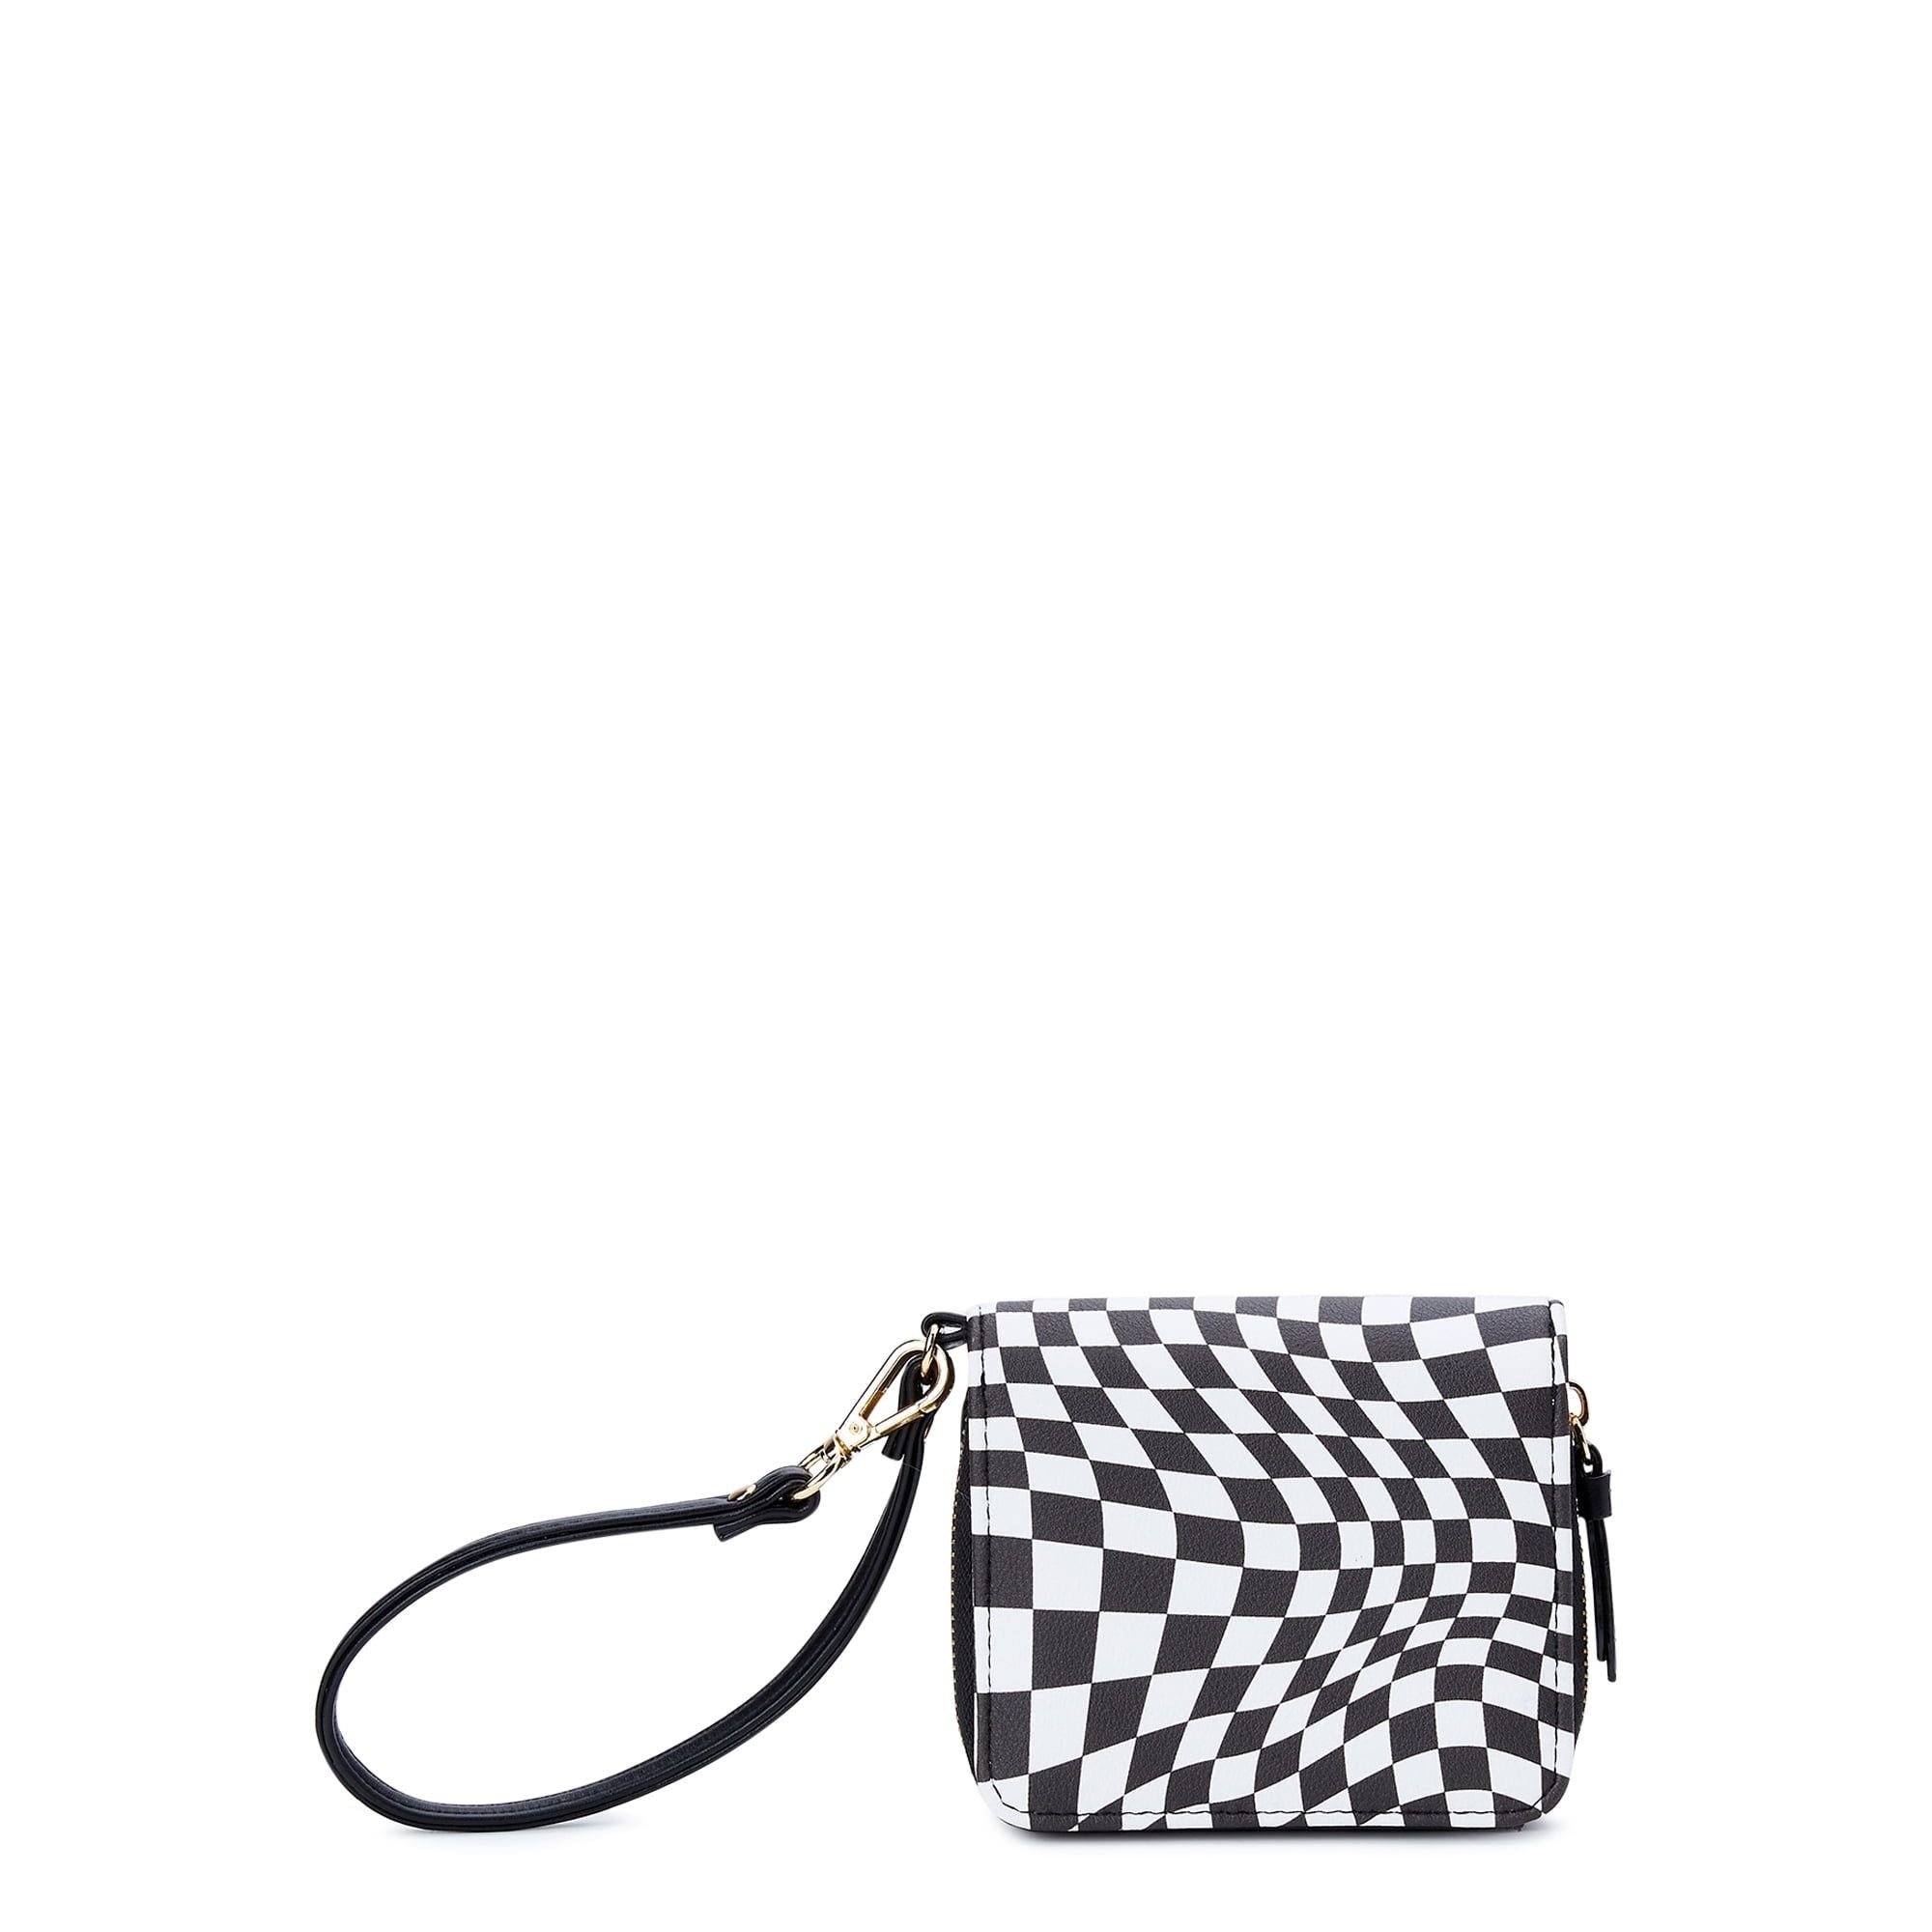
No Boundaries Women's Camila Wristlet Wallet Black
Have the world at your fingertips with the Camila Wristlet Wallet from No Boundaries. Dangle it from your wrist or carry it in your hand, it is a compact and versatile option that allows you to leave your handbag at home, with plenty of organizing options for all your daily must-haves, and a zip-around back compartment for extra security for important items. The perfect day-to-evening accessory. Exclusively at Walmart. Material: Manmade materials Care: Wipe clean Country of Origin: Imported Exterior Dimensions: 4.13" W x 5.12" H x 1.18" D. Width is measured across the bottom of the wallet. Exterior Features: 1 back compartment with gusseted zip-around closure; 1 front compartment with flap snap closure; wristlet strap with snap clip Interior Features: 4 card slots, 1 ID window, 1 bill slip pocket Womens Camila Wristlet Wallet from No Boundaries
Brand: EasyOptionXY LLC
Category: Apparel & Accessories > Handbags, Wallets & Cases > Wallets & Money Clips > Wrist Bags